Special Forces (Maldives)

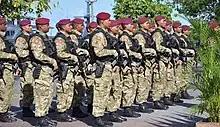
Special Forces of the Maldives National Defence Force

The Special Forces (SF) branch of the Maldives National Defence Force is the elite Special Forces unit which is capable of planning and conducting a broad range of special operations.